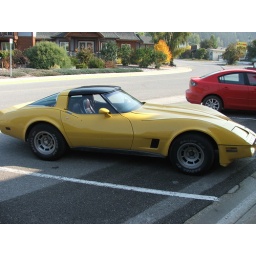
yellow car = punch in the arm!